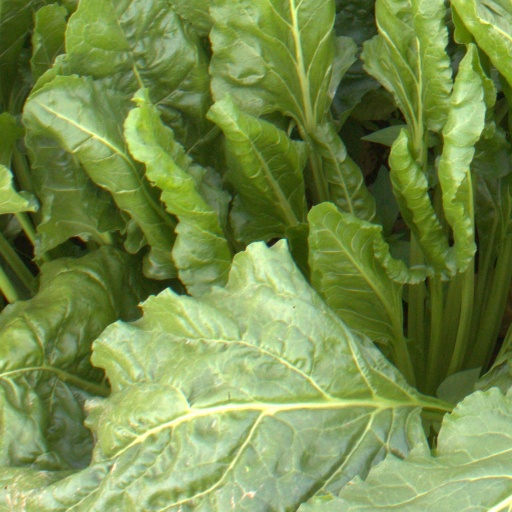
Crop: sugar beet